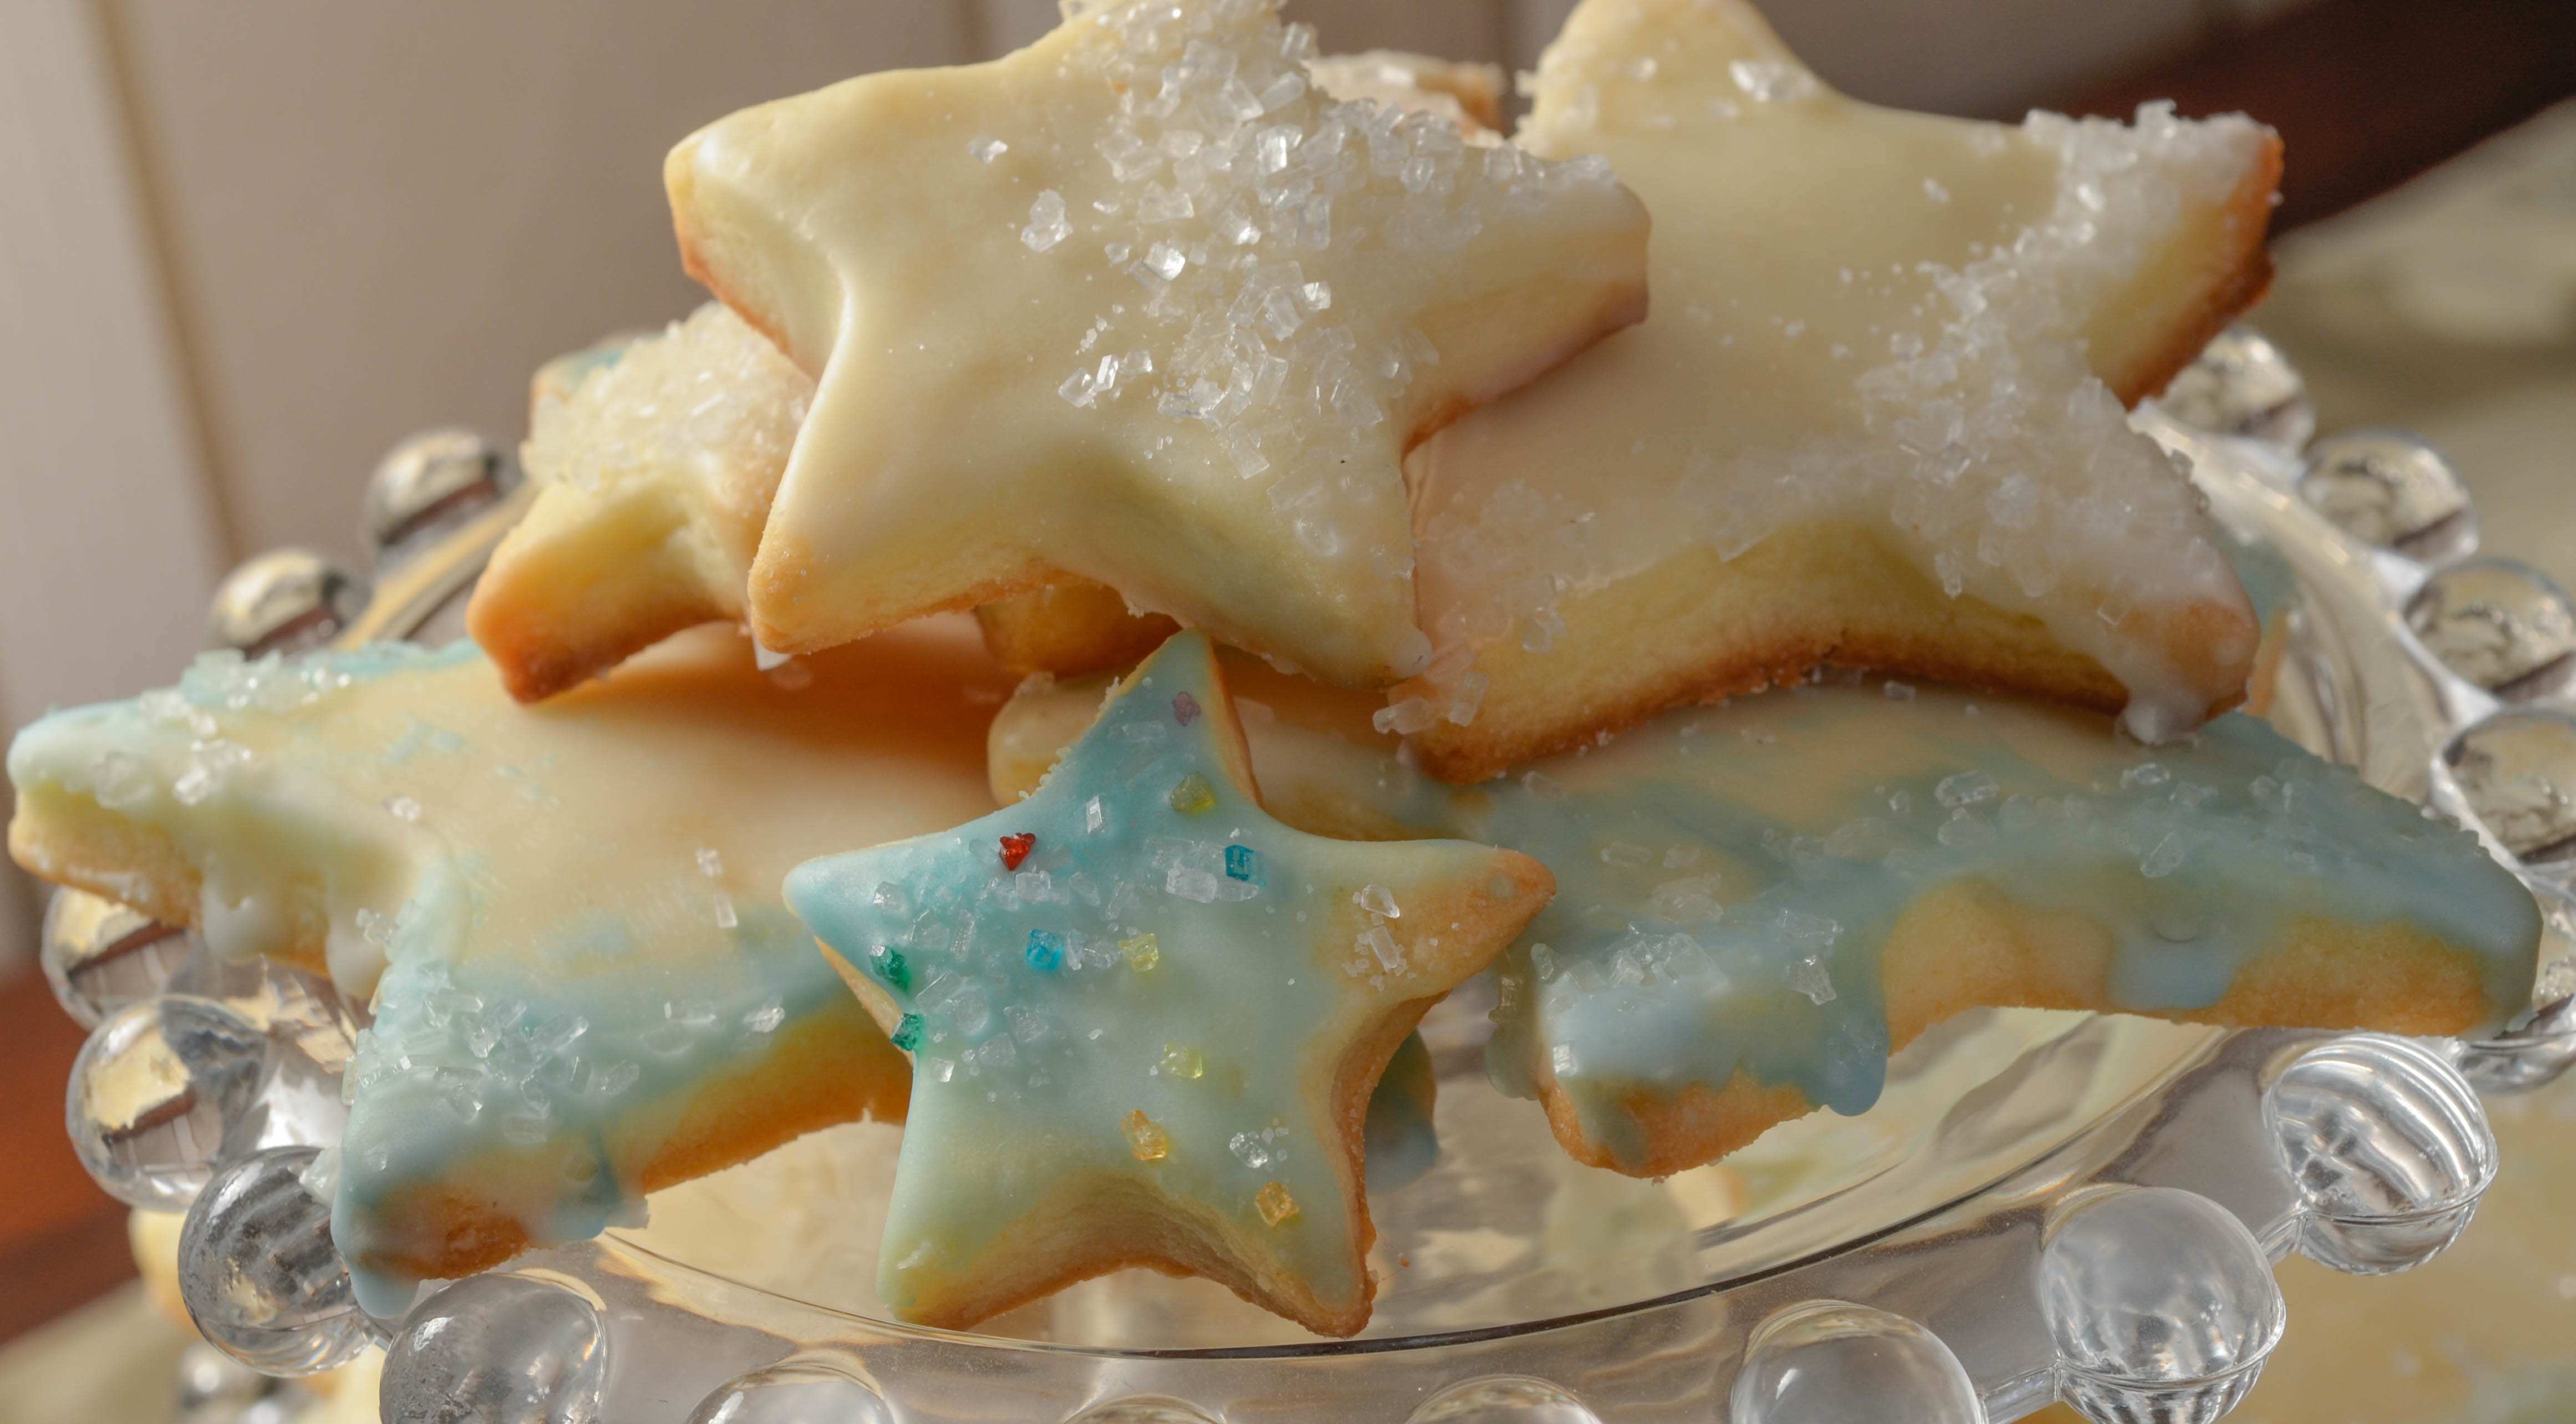
dish, food, produce, dessert, cuisine, icing, snack food